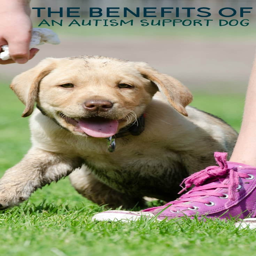
have you thought of getting a support or therapy dog for your autistic child ?